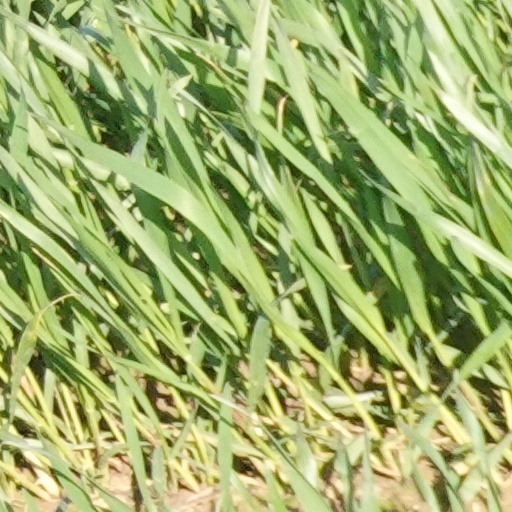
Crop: wheat